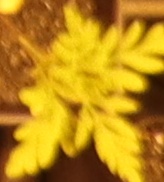
Label: Ragweed